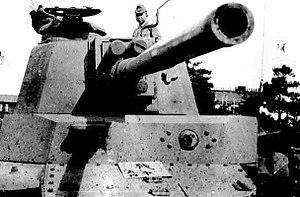
Le char moyen Type 4 Chi-To, est un char moyen mis au point par l'armée impériale japonaise vers la fin de la Seconde Guerre mondiale, et était de loin le char japonais le plus avancé à avoir atteint les lignes de production pendant la guerre. À cause des diverses pénuries de ressources et l'état déplorable de l'industrie militaire japonaise de cette époque, seulement deux exemplaires furent achevés, ainsi que quelques châssis. Aucun Type 4 n'a combattu.